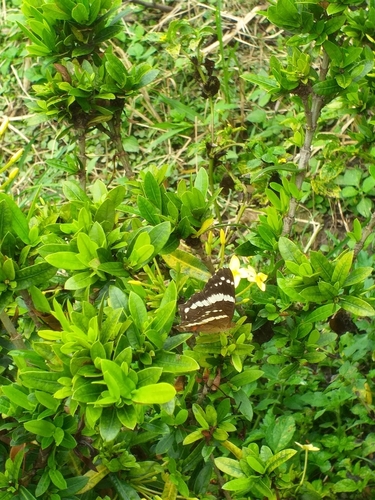
Scientific name: Anartia fatima
Common name: Banded peacock
Family: Nymphalidae
Order: Lepidoptera
Pollinator type: Primary pollinator
Habitat: Open areas and gardens
Geographic range: South America
Conservation status: Least Concern